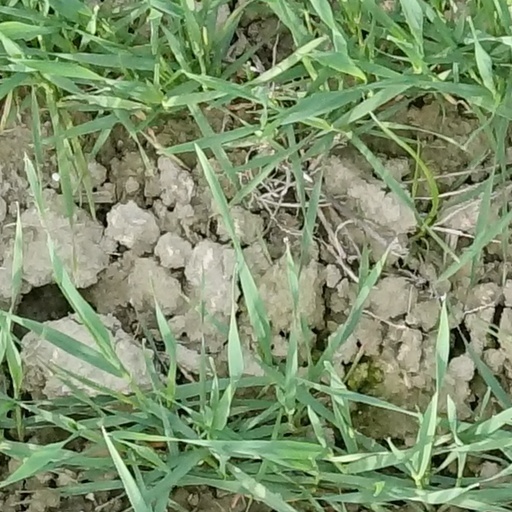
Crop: wheat